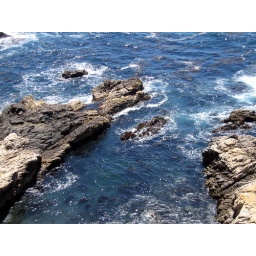
The blue is beautiful against the rocks, and the white waters